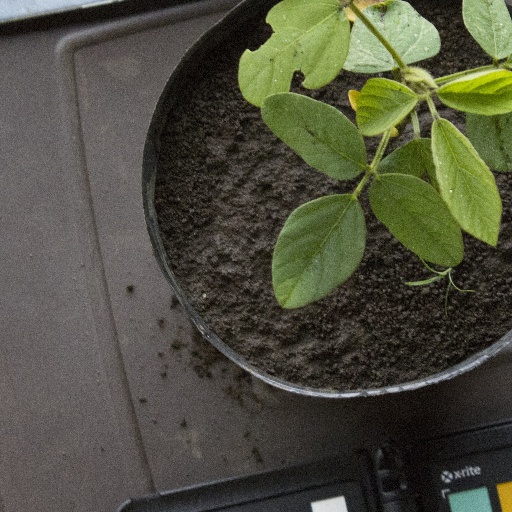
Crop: soybean